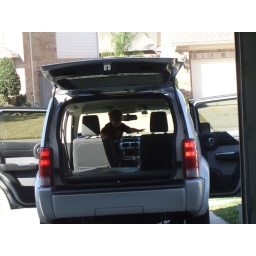
playing in Daddy's car when we were moving house